Roundhouse (dwelling)

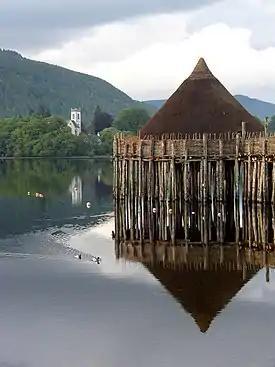
Reconstructed crannog on Loch Tay, Scotland

A roundhouse is a type of house with a circular plan, usually with a conical roof. In the later part of the 20th century, modern designs of roundhouse eco-buildings were constructed with materials such as cob, cordwood or straw bale walls and reciprocal frame green roofs.